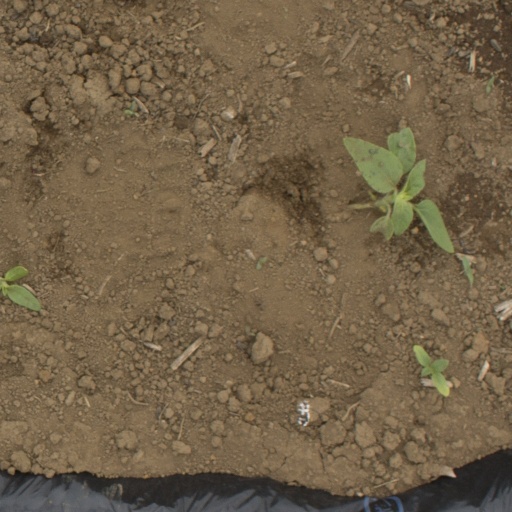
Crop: Jerusalem artichoke